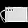
Label: Bag